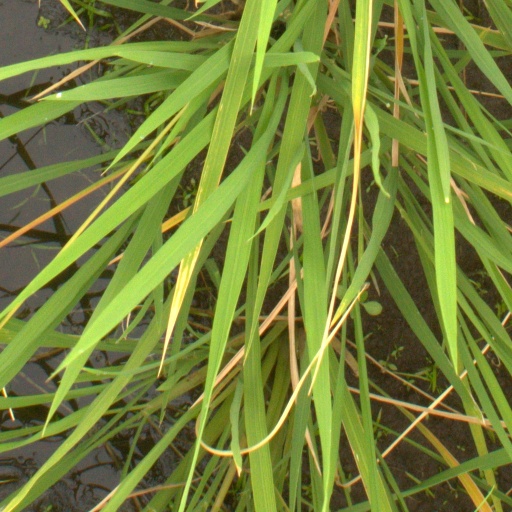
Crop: rice